List of Game of Thrones characters

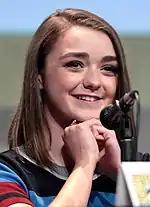
Maisie Williams

Sansa Stark (portrayed by Sophie Turner) is the first daughter and second child of Eddard and Catelyn Stark. Initially betrothed to King Joffrey, she is later released from her vow by Joffrey's betrothal to Margaery Tyrell. Then forced to marry Tyrion Lannister but it was never consummated. When Joffrey is poisoned at his wedding to Margaery, Sansa is smuggled out of King's Landing by Littlefinger and taken first to the Eyrie and then to her home of Winterfell, now under the control of House Bolton. She is forced to marry the abusive and sadistic Ramsay Bolton, but later escapes with the help of Theon Greyjoy. She reunites with her brother Jon Snow at Castle Black and, with Littlefinger's army, helps him reclaim Winterfell. She rules the fortress while Jon leaves to fight for Daenerys Targaryen, which Littlefinger uses as an opportunity to drive her away from her siblings until Brandon Stark (now the Three-Eyed Raven) reveals his treacherous past. Sansa gives the order to have Littlefinger executed by Arya. Sansa survives the attack of the White Walkers and is eventually crowned as queen of an independent North.